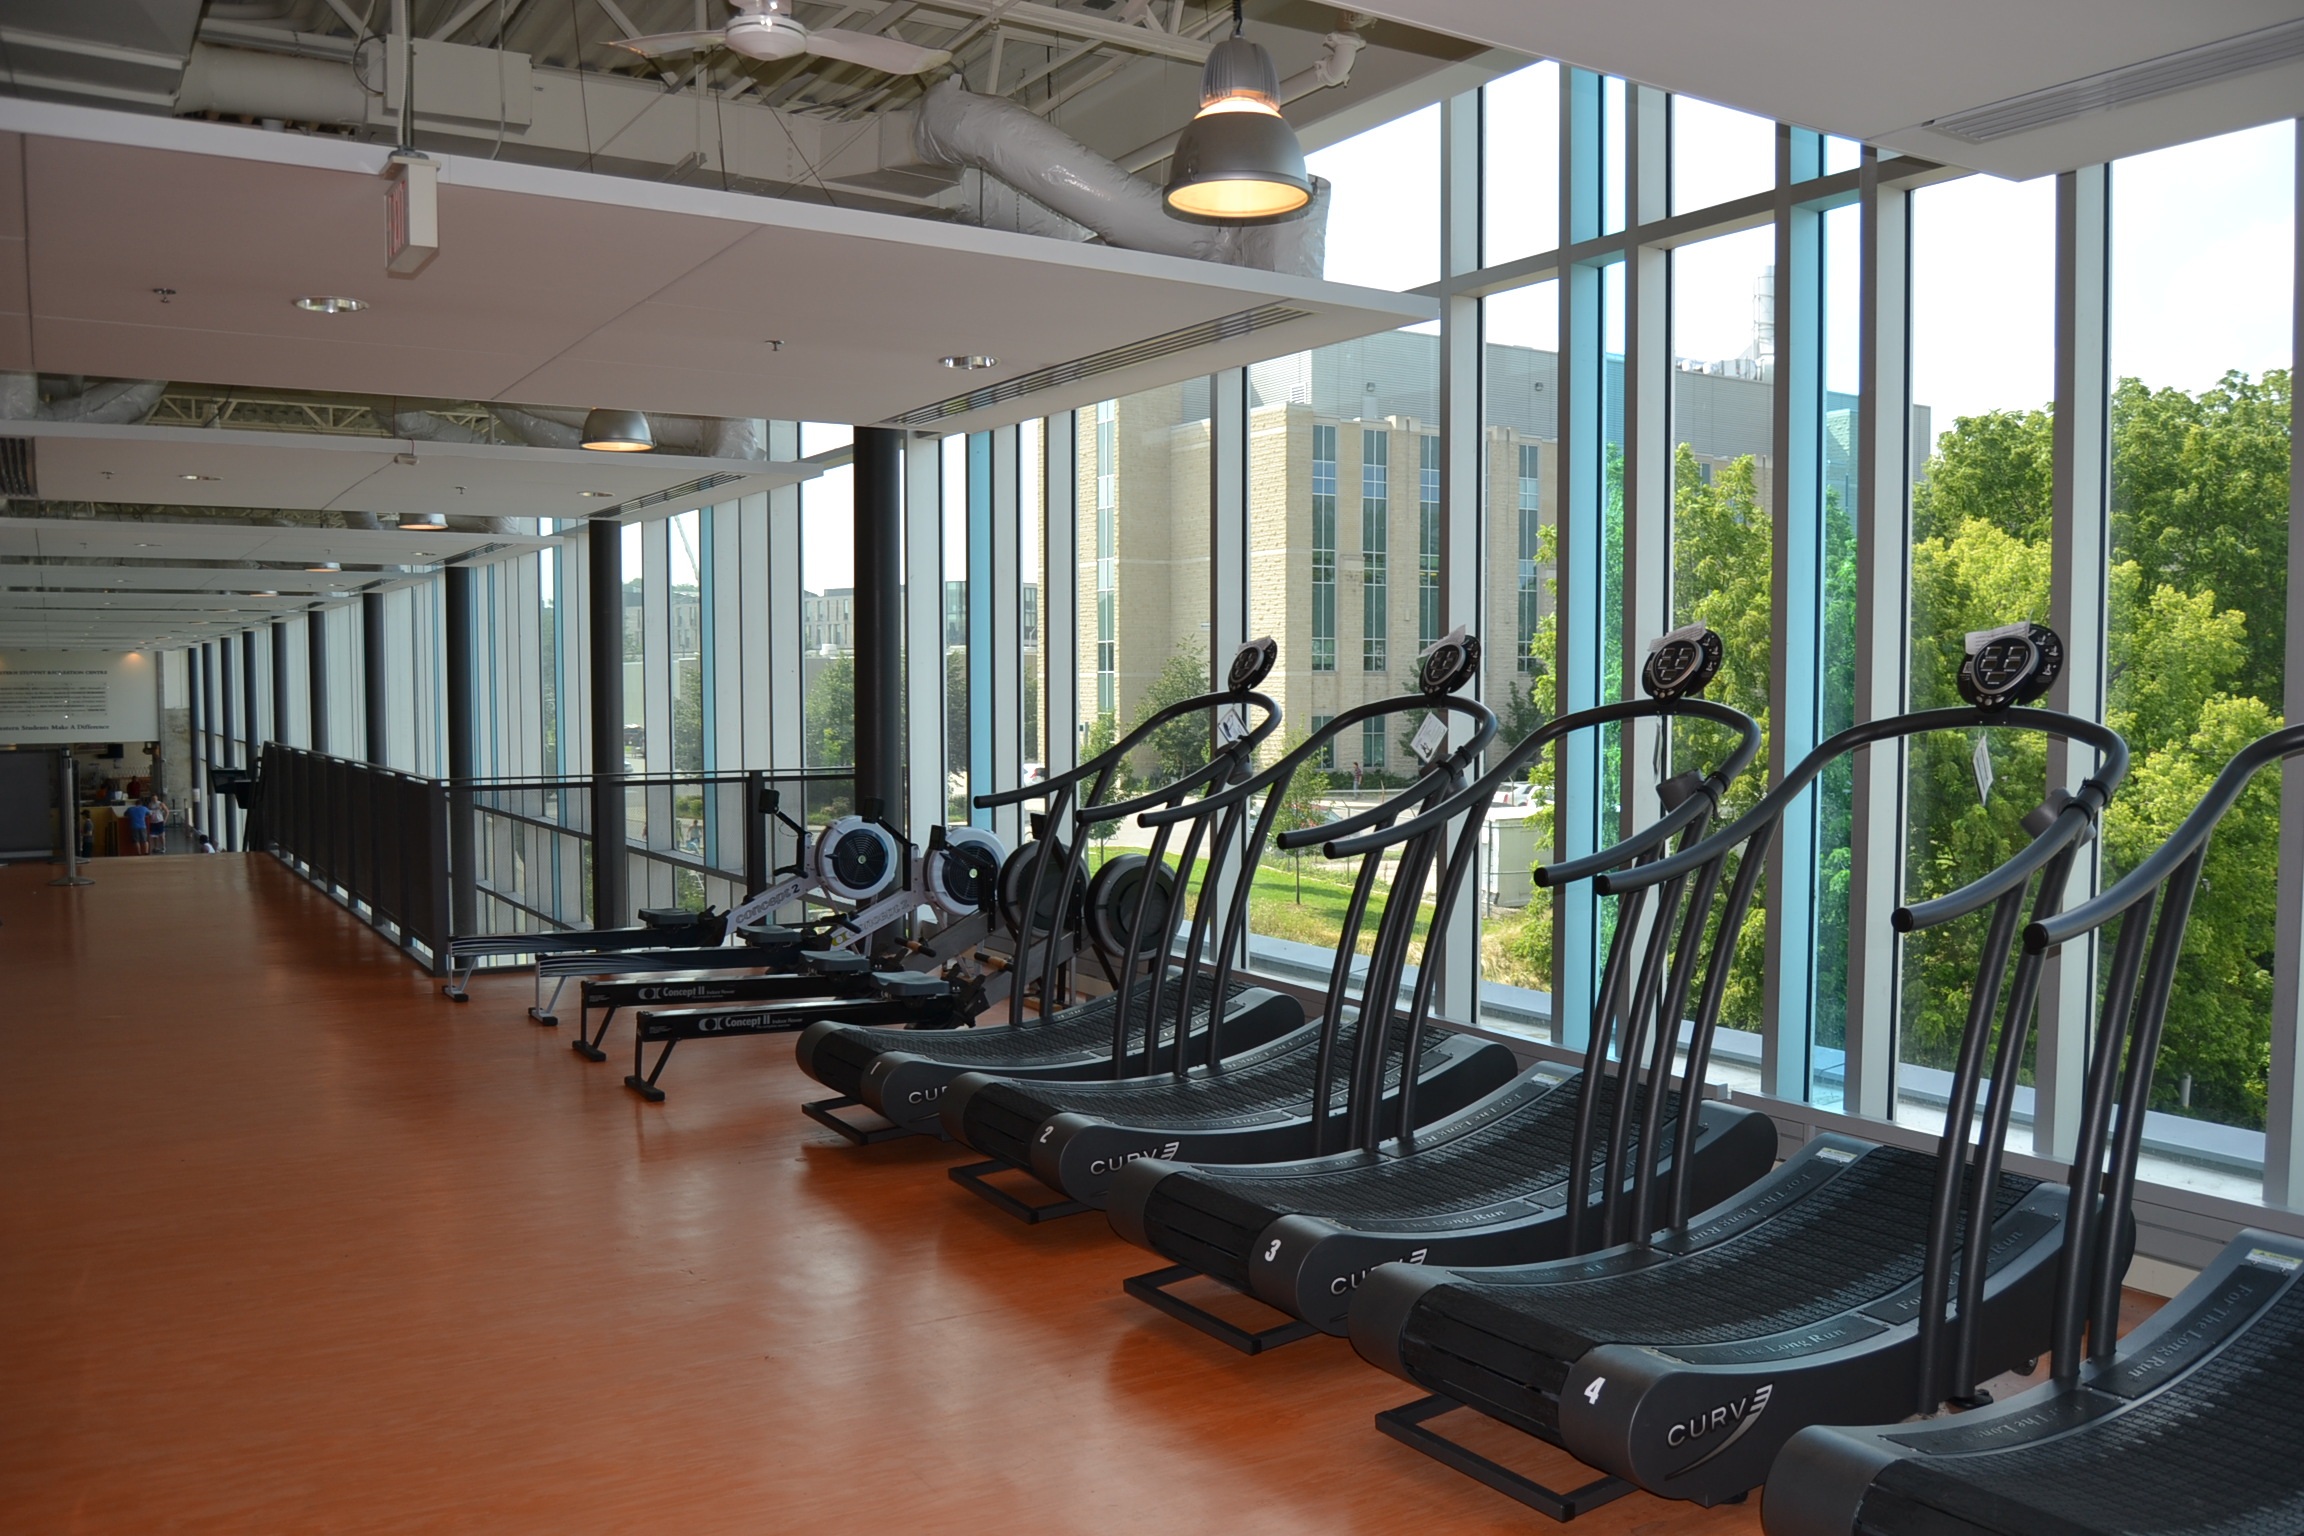
structure, room, gym, workout, interior design, exercising, fit, active, geographical feature, sport venue, exercise equipment, treamills